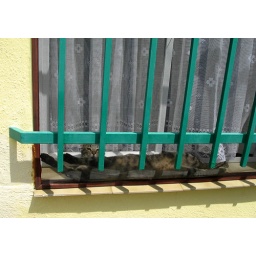
cat in the window